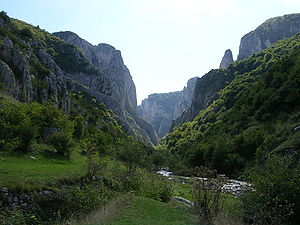
Cluj-Napoca / Billeder
Cluj-Napoca er en by i Transsylvanien i Rumænien, med 342.112 indbyggere. Byen er den næststørste by i landet. Byen er hovedstad i distriktet Cluj. Den ligger ved floden Someş.